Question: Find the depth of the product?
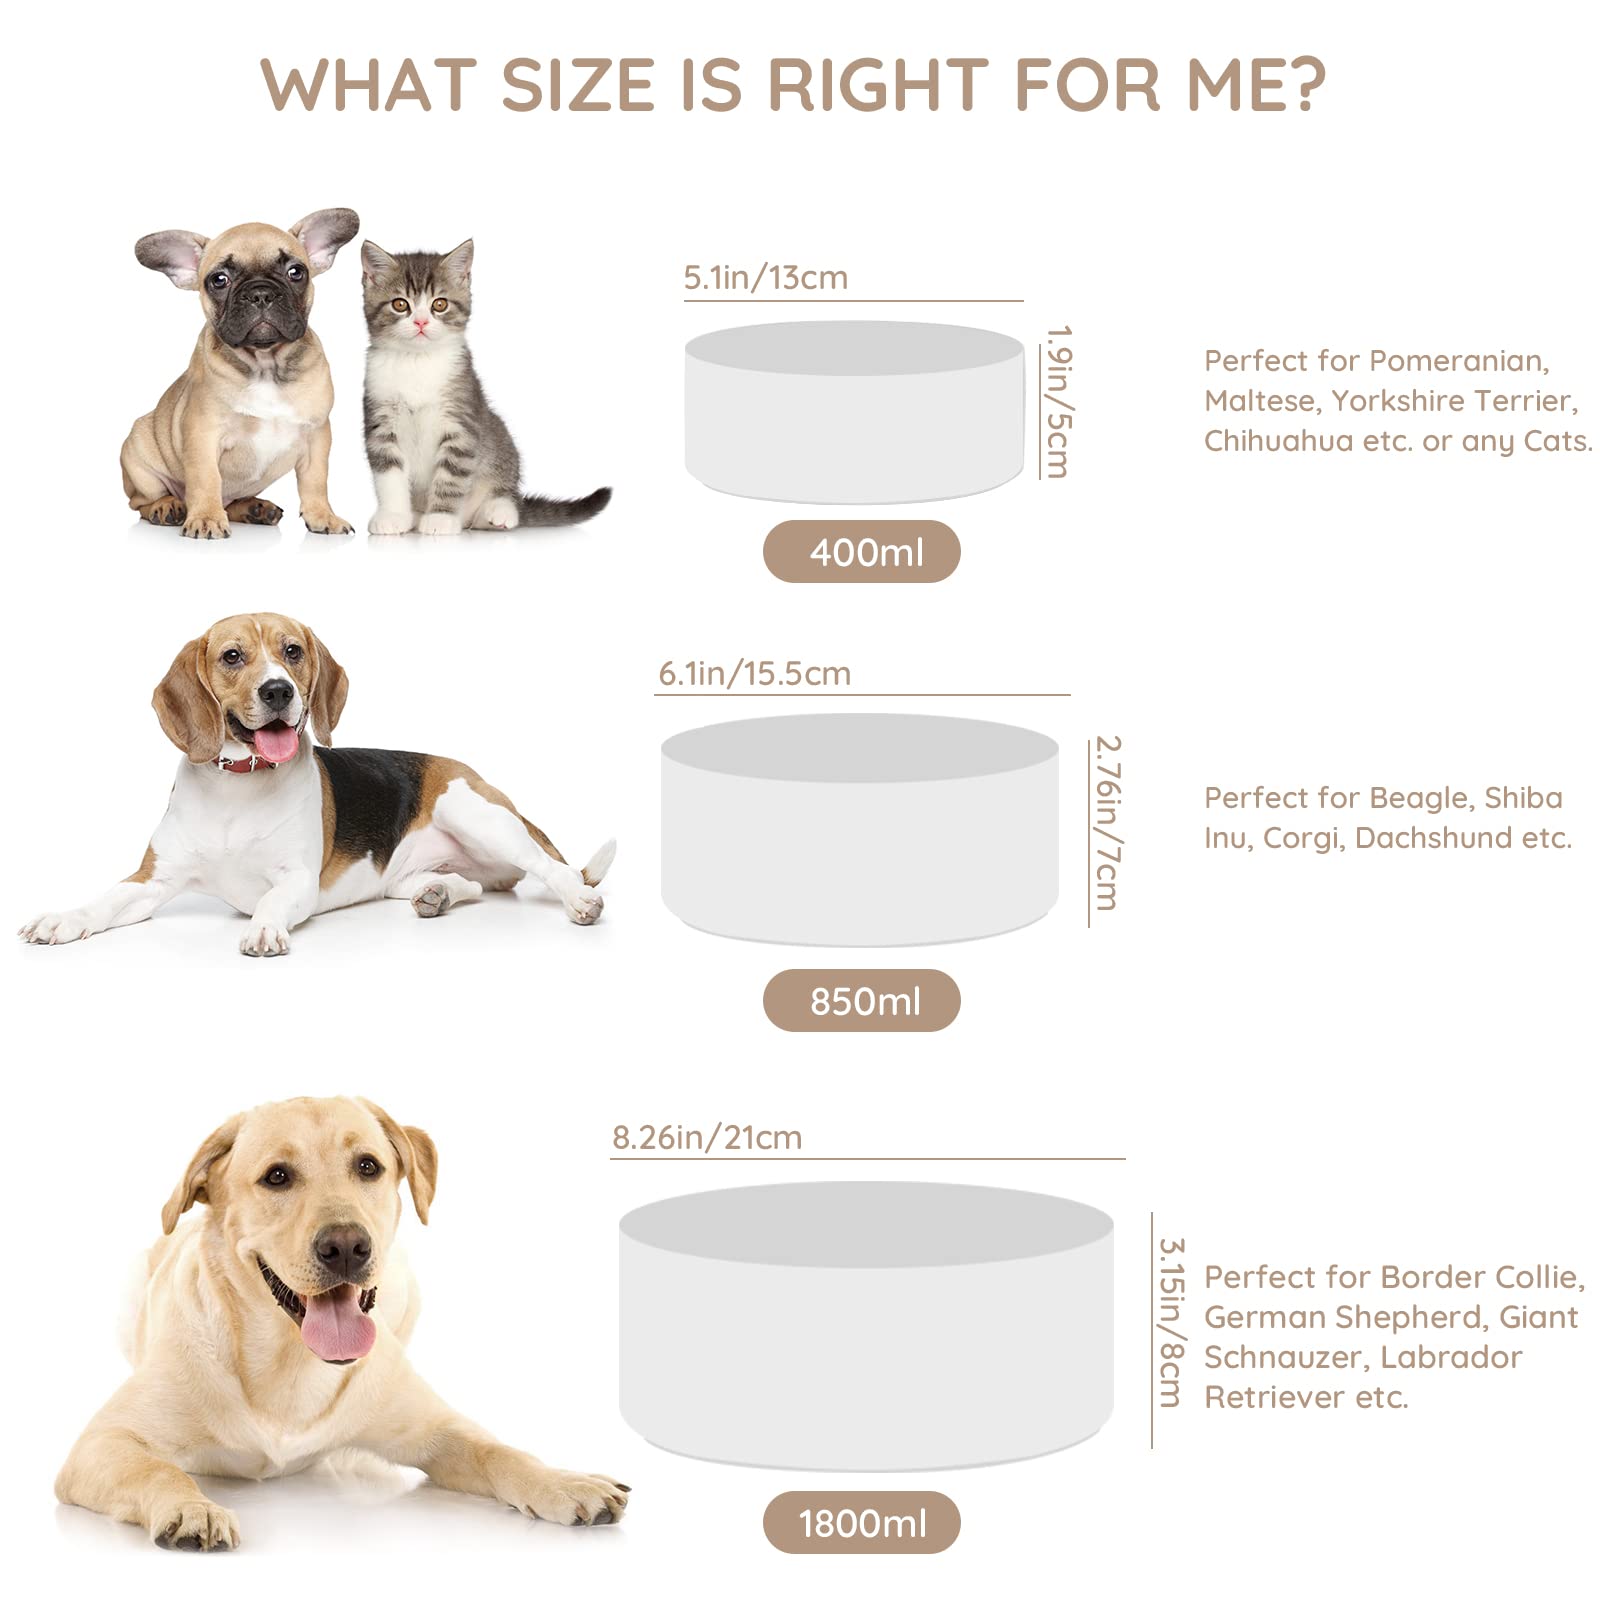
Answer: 5.0 centimetre